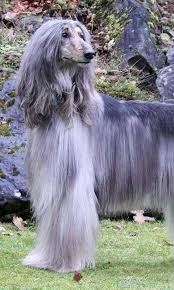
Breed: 222-n000013-Afghan_hound